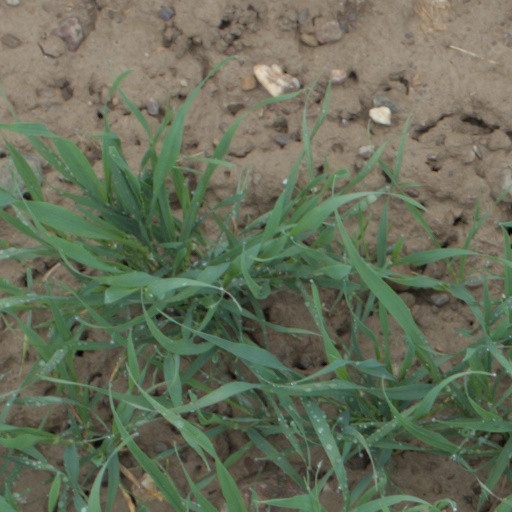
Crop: wheat